Phillip Mills

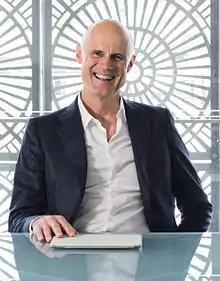
Phillip Mills

Phillip Mills (born 13 February 1955) is a New Zealand former track and field athlete and businessman. He is the founder and executive director of Les Mills International and a co-founder of Pure Advantage, a green business lobby group.